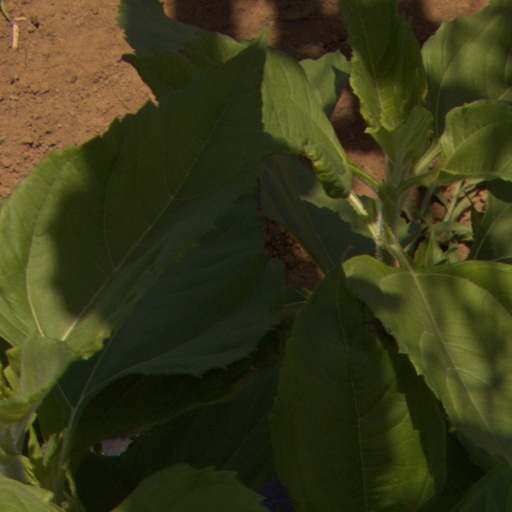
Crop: Jerusalem artichoke